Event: Nepal Earthquake
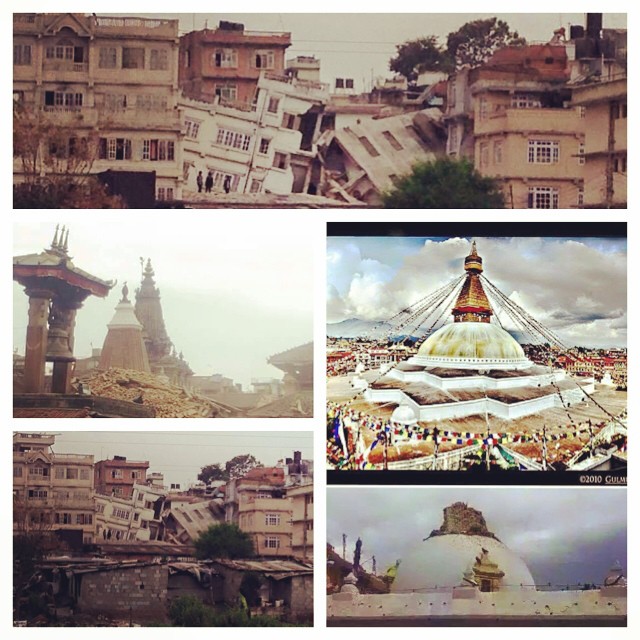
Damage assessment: damage